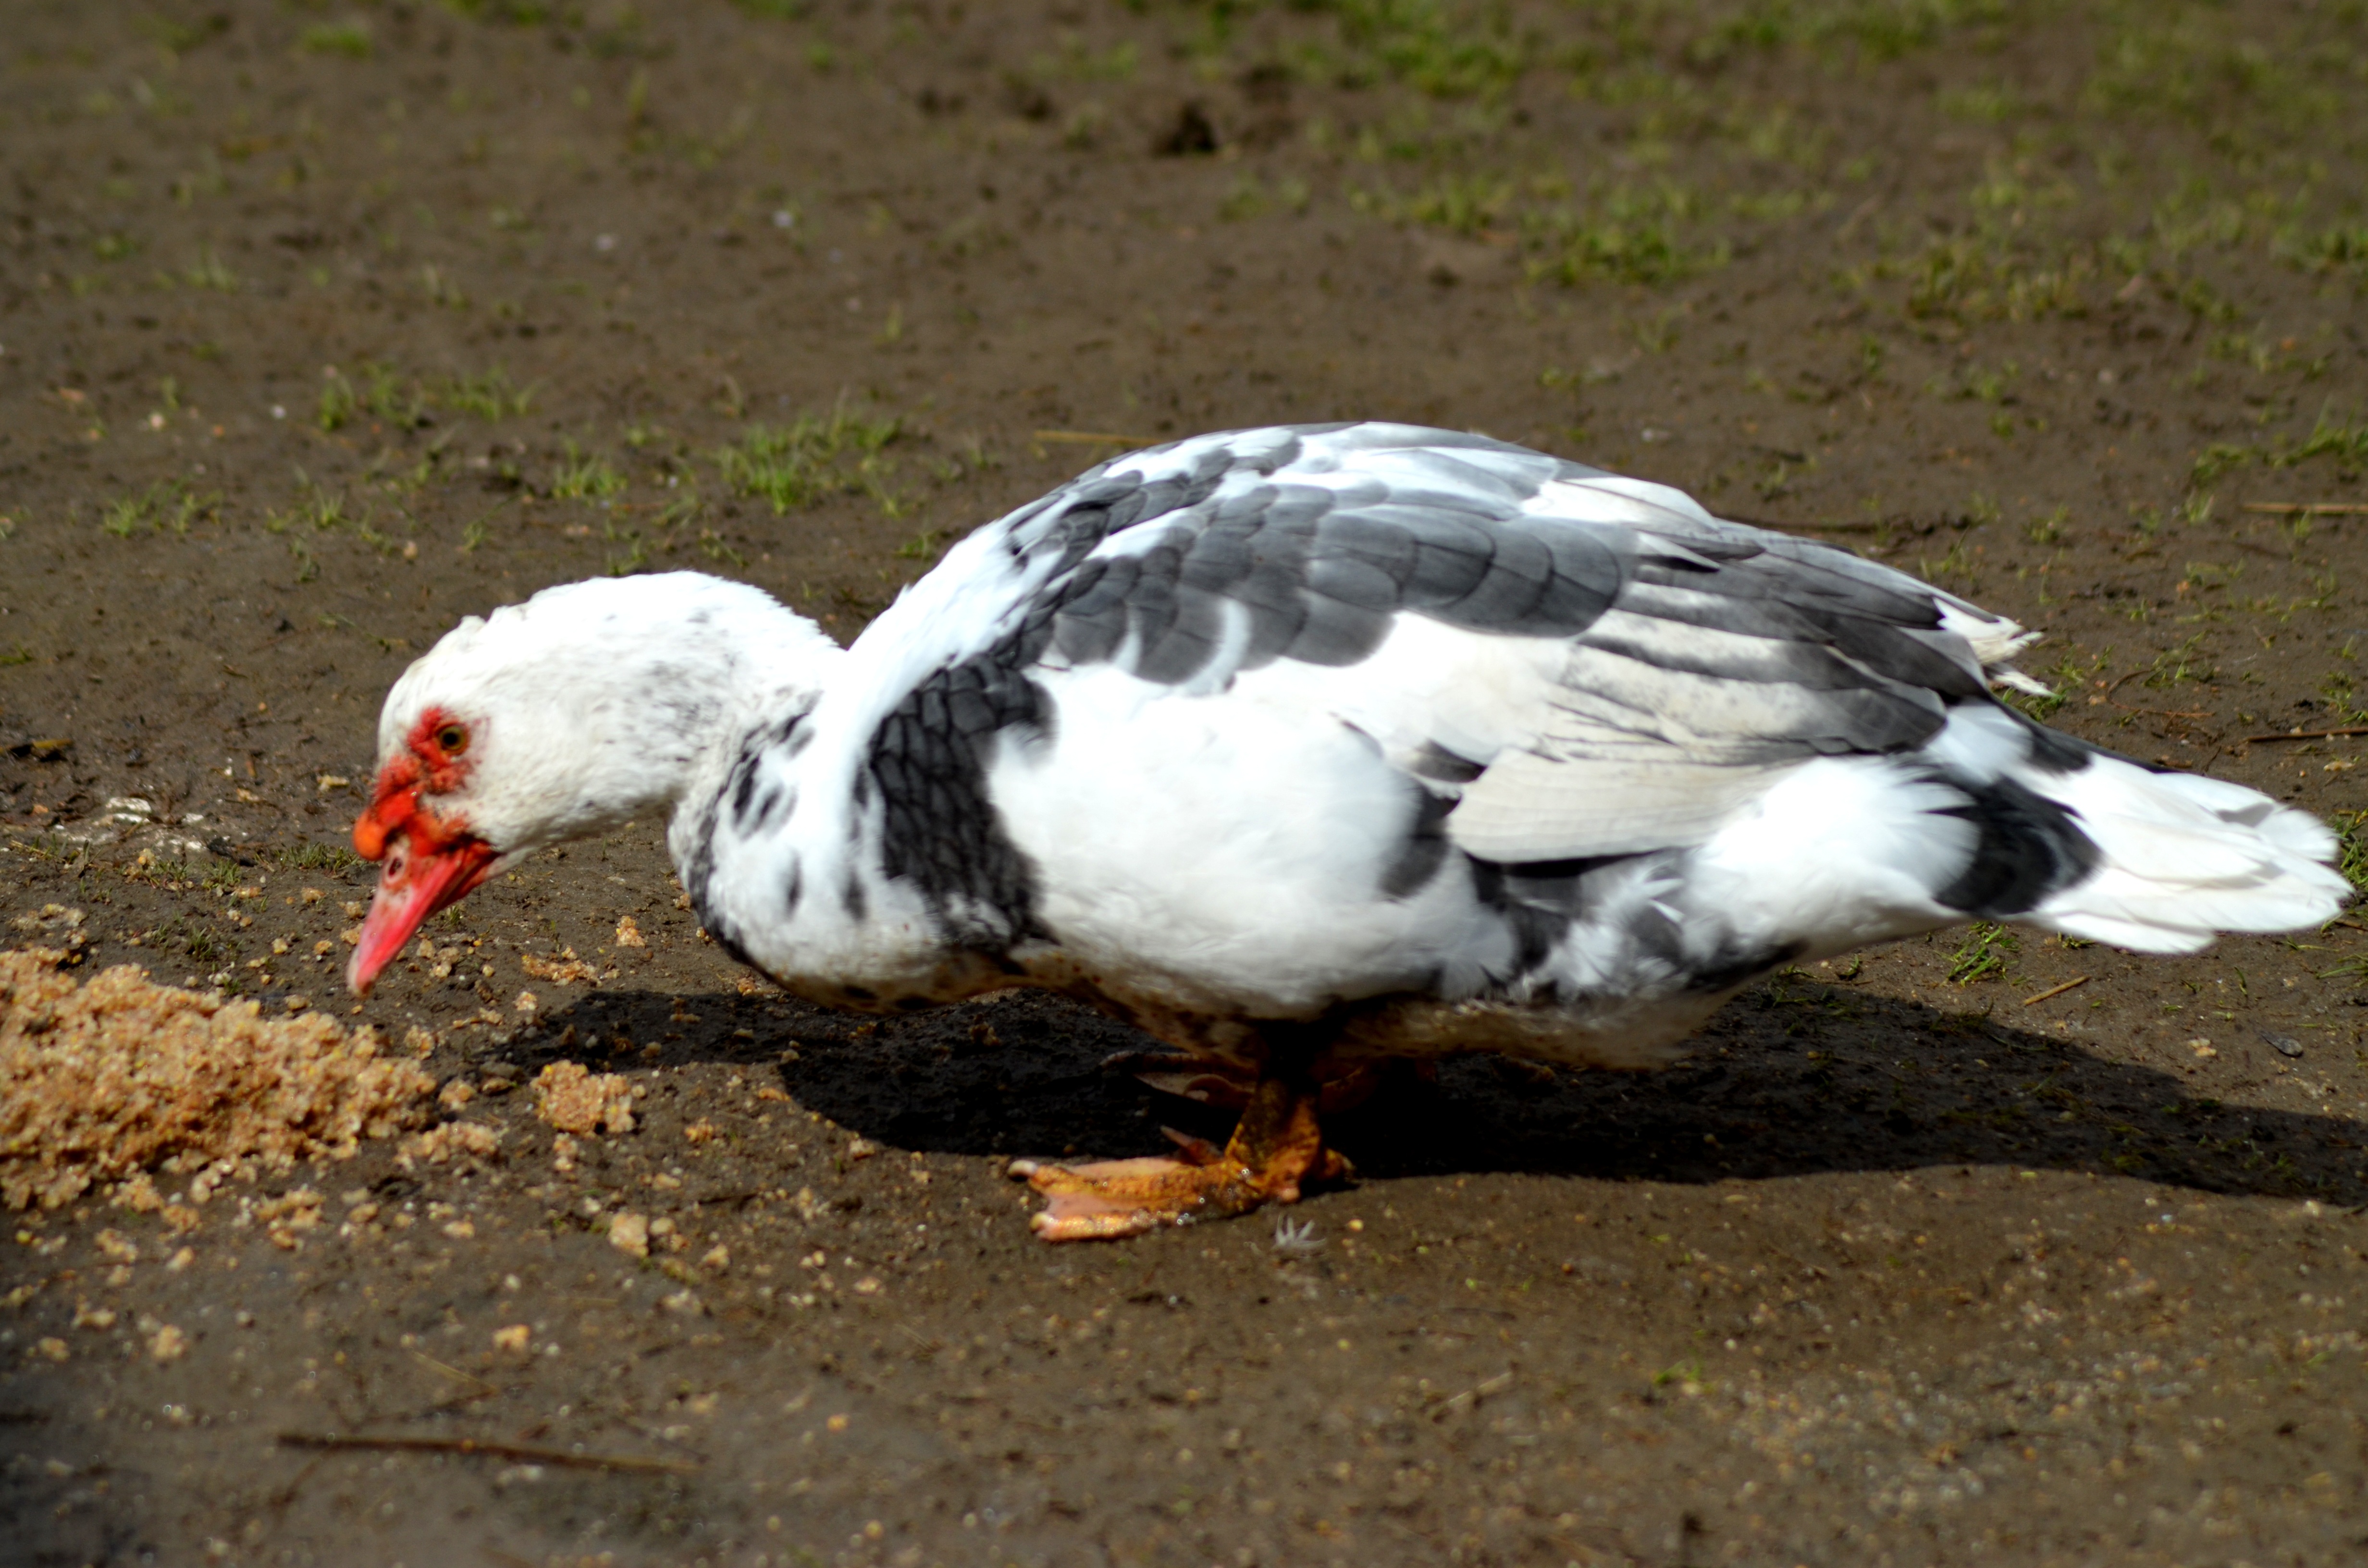
water, winter, bird, wing, animal, wild, beak, fauna, duck, goose, vertebrate, ducks, waterfowl, water bird, wild birds, crossword, bird duck, kaczor, ducks geese and swans, zwierzaczek